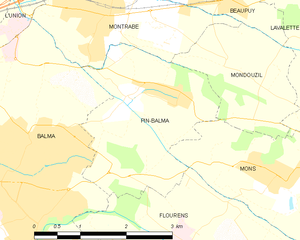
Pin-Balma est une commune française située dans le département de la Haute-Garonne en région Occitanie.